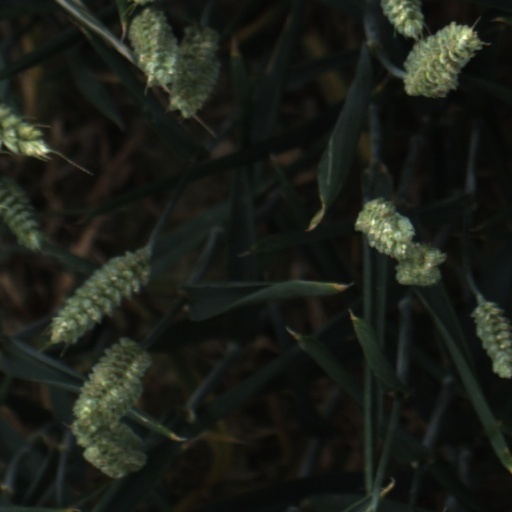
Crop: wheat